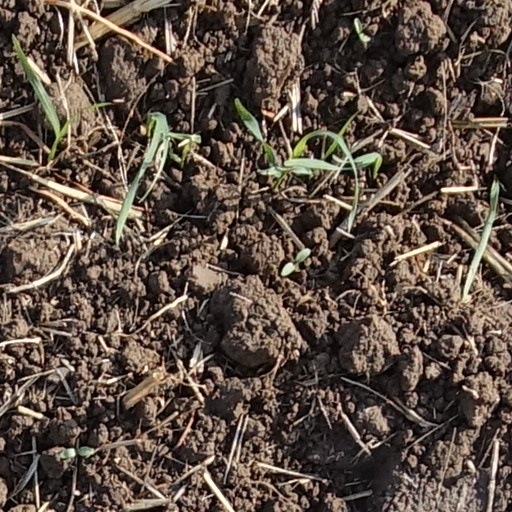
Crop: wheat